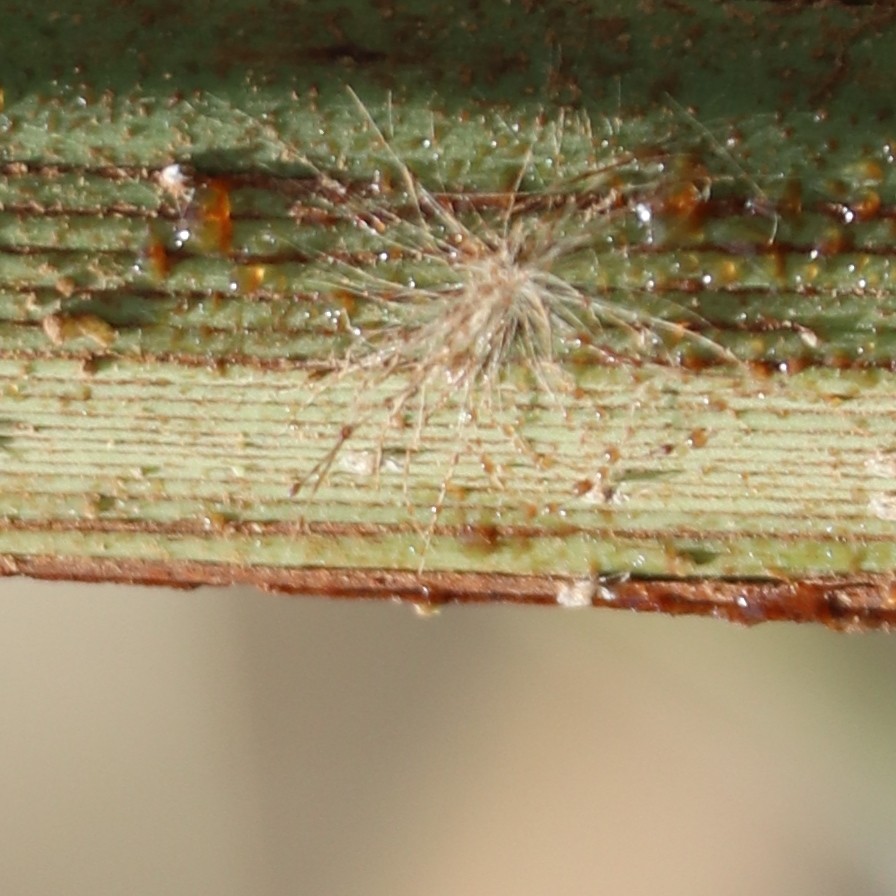
Label: Dubas